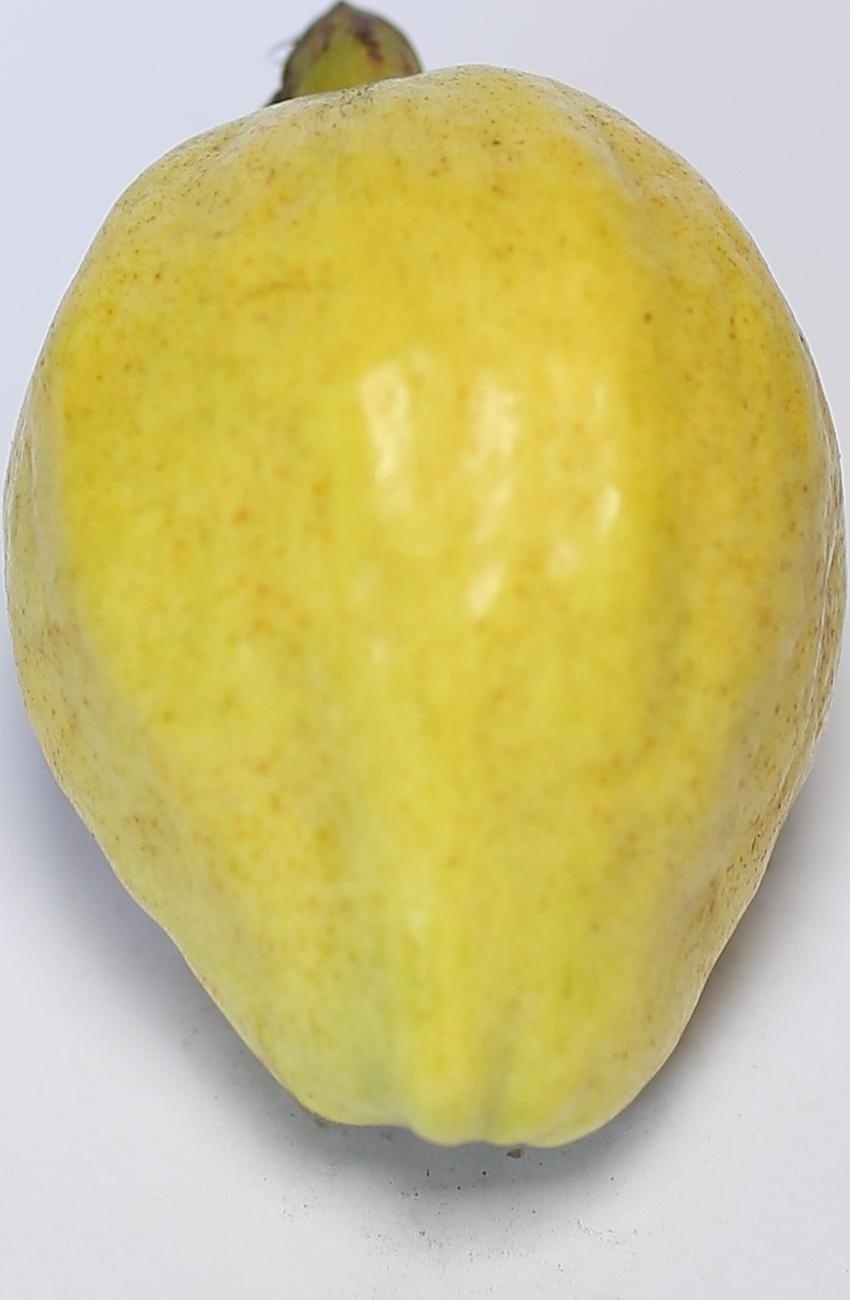
Maturity: ripe
Variety: thadhrami